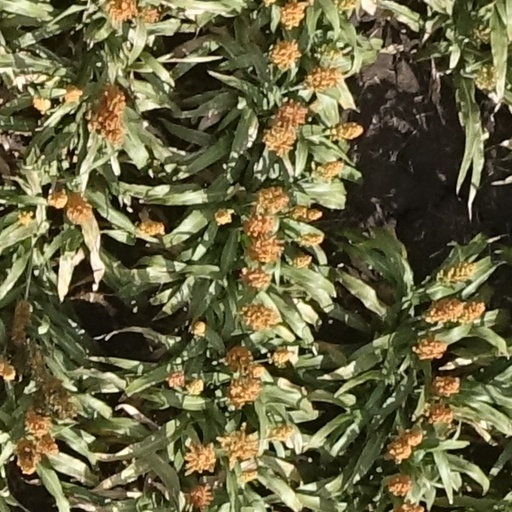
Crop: sorghum